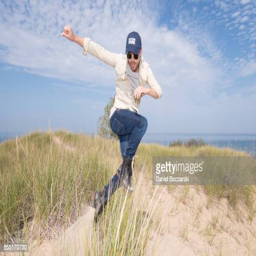
partners to explore protected site